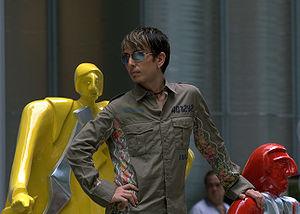
Cyril Takayama, dit Cero est un illusionniste, né le 27 septembre 1973 en Californie, de père japonais d'Okinawa et de mère franco-marocaine.